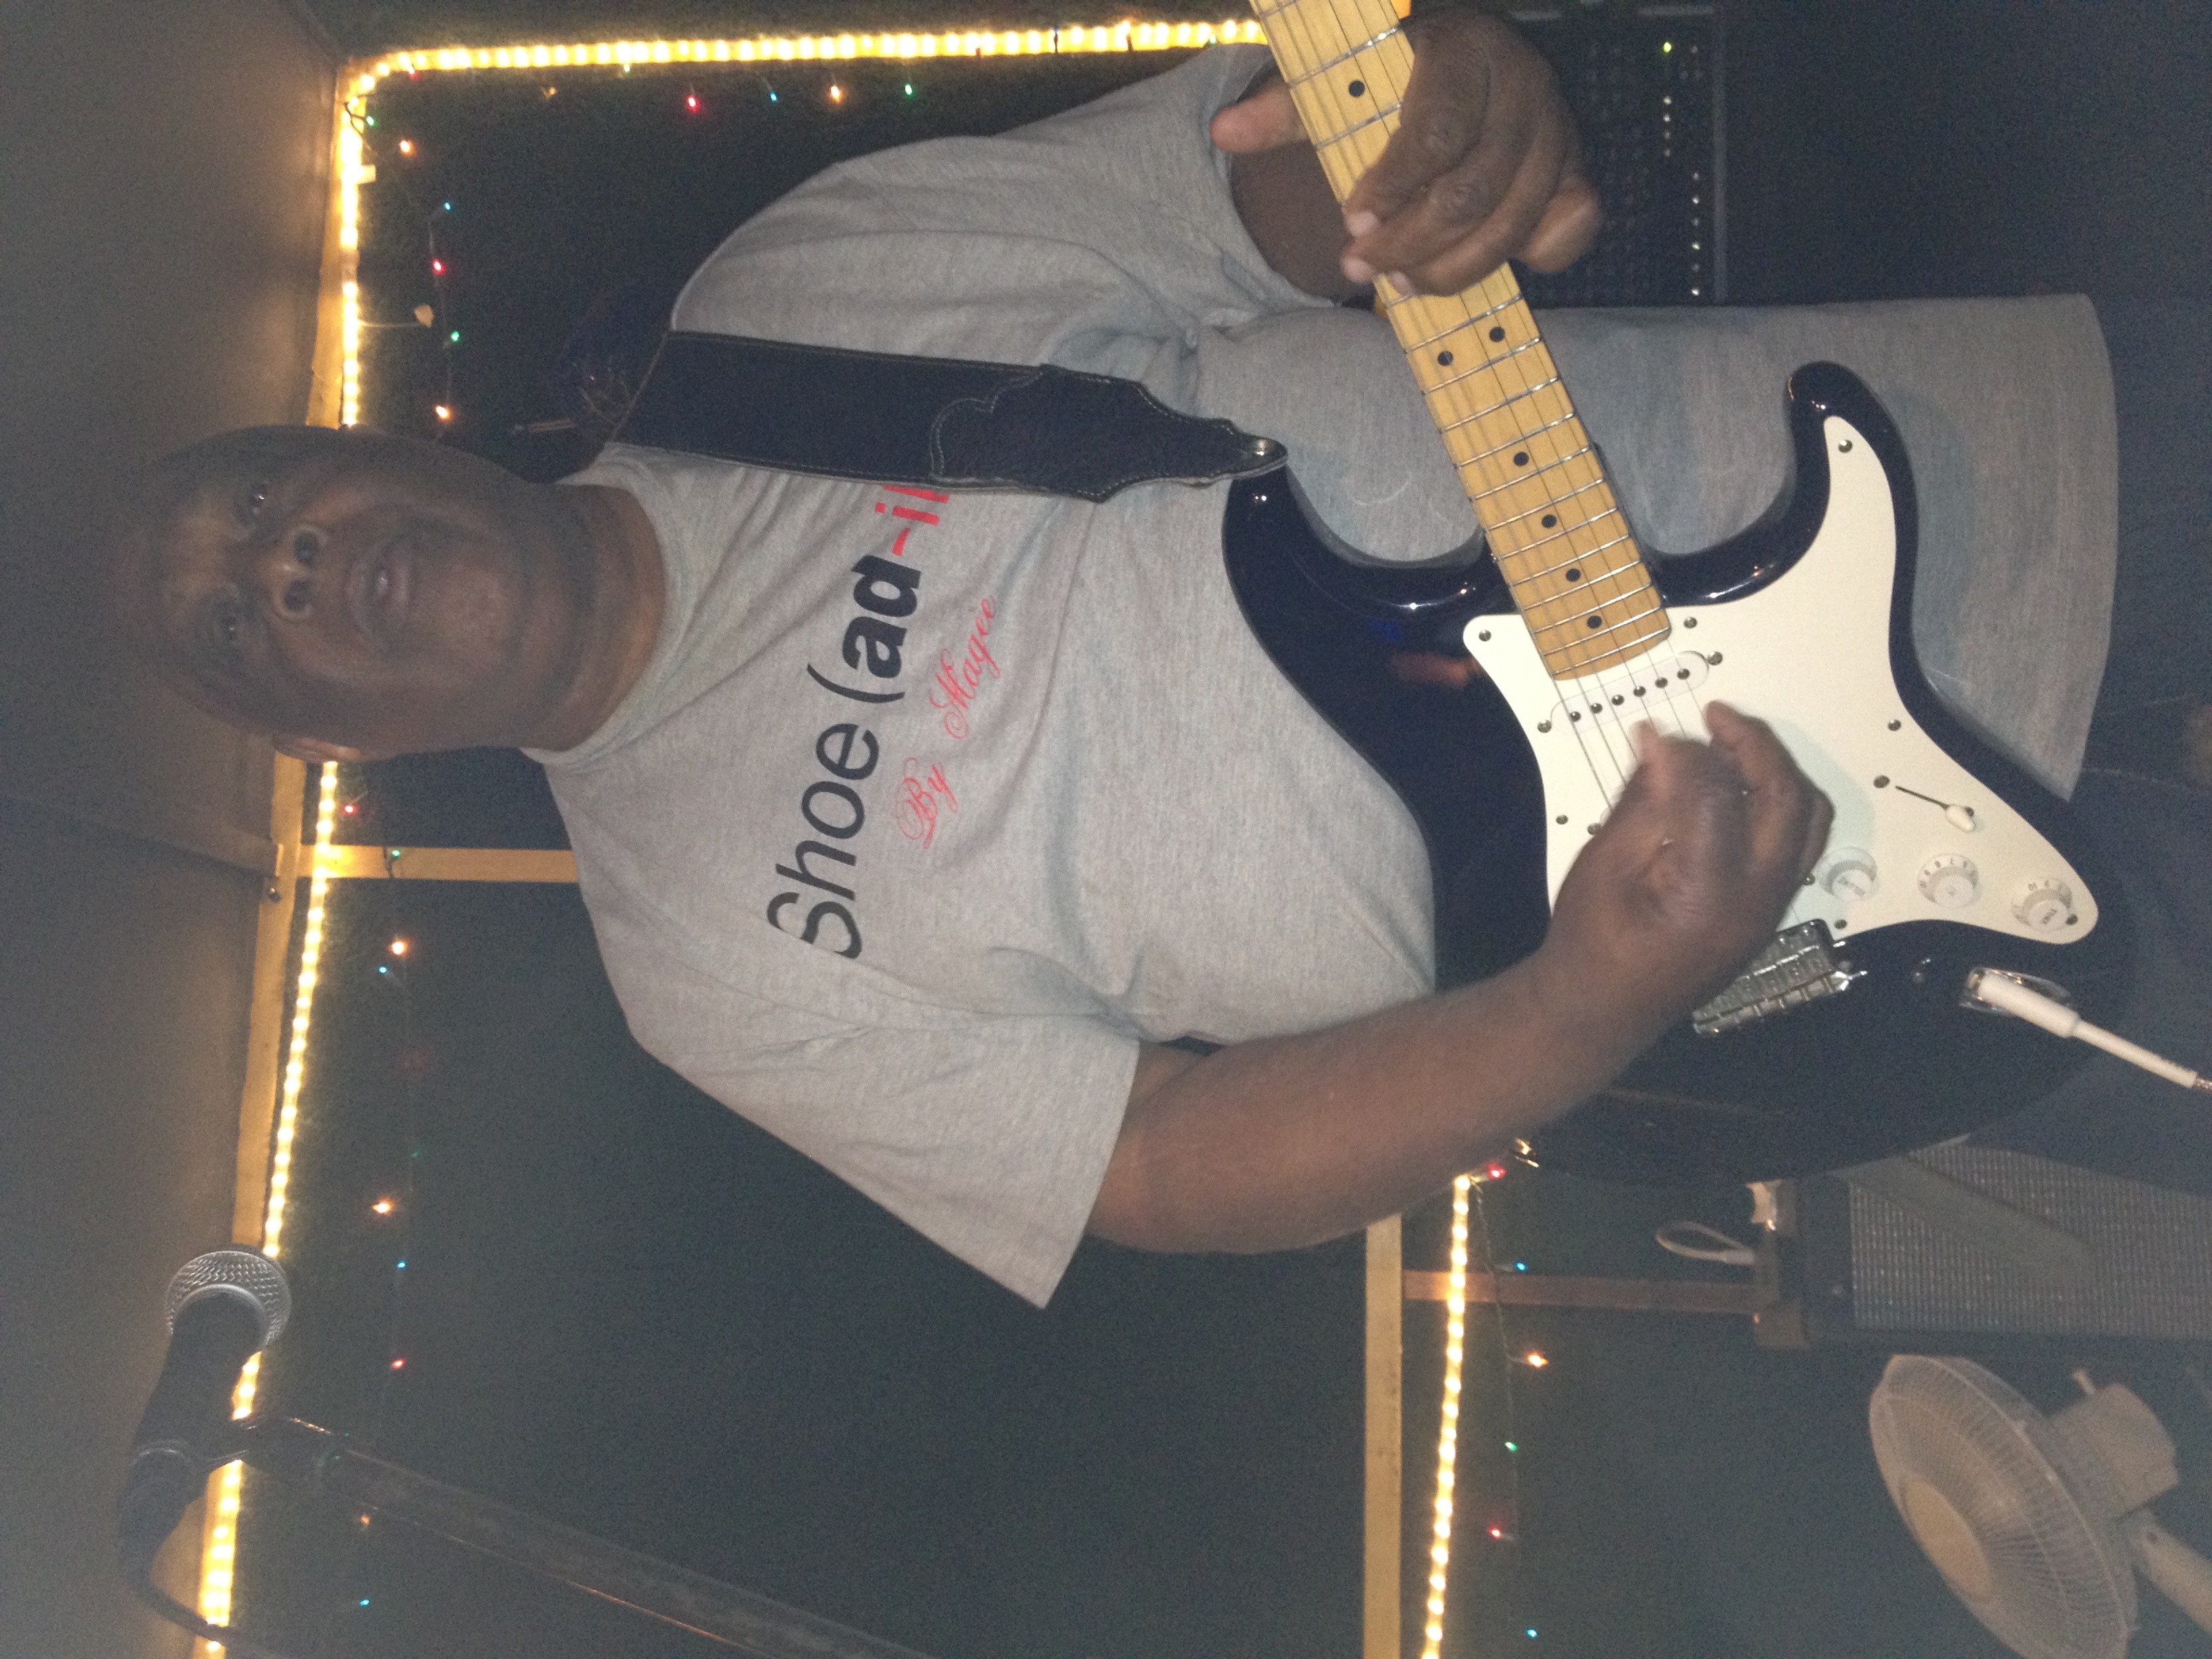
person, music, guitar, concert, musician, performance, bassist, singing, guitarist, bass guitar, entertainment, singer songwriter, plucked string instruments, musical ensemble